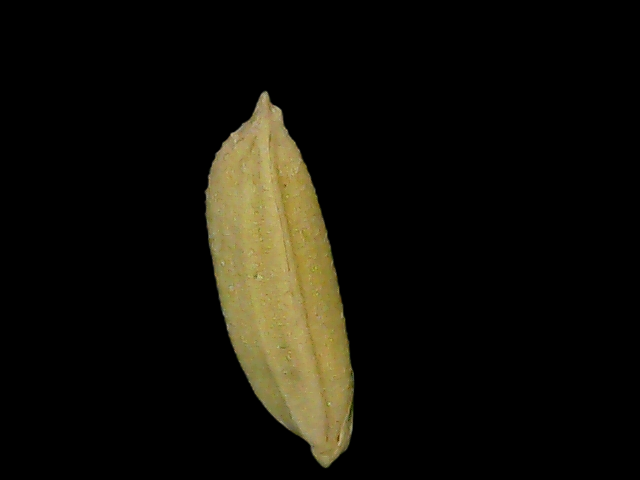
Rice variety: Bd85